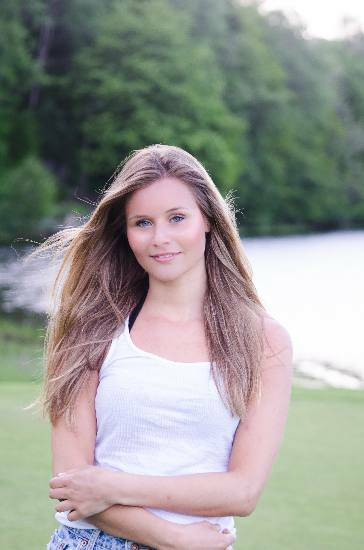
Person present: Yes